Line 1 Yonge–University

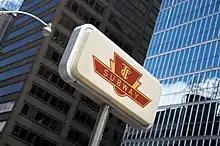
Original-style subway entrance sign in Downtown Toronto in 2008

After five years of construction, Ontario Premier Leslie Frost and Toronto Mayor Allan Lamport officially opened the long Yonge subway on March 30, 1954. It was the first subway in Canada.